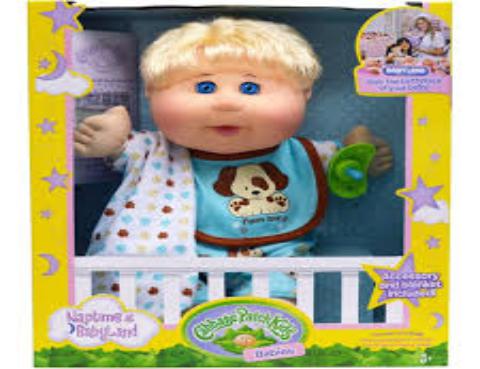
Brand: Cabbage Patch Kids
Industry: Leisure